Viggo Brun

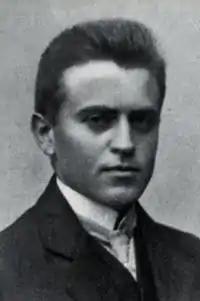
Viggo Brun (published in 1911)

Technical University in Trondheim and in 1946 a professor at the University of Oslo.